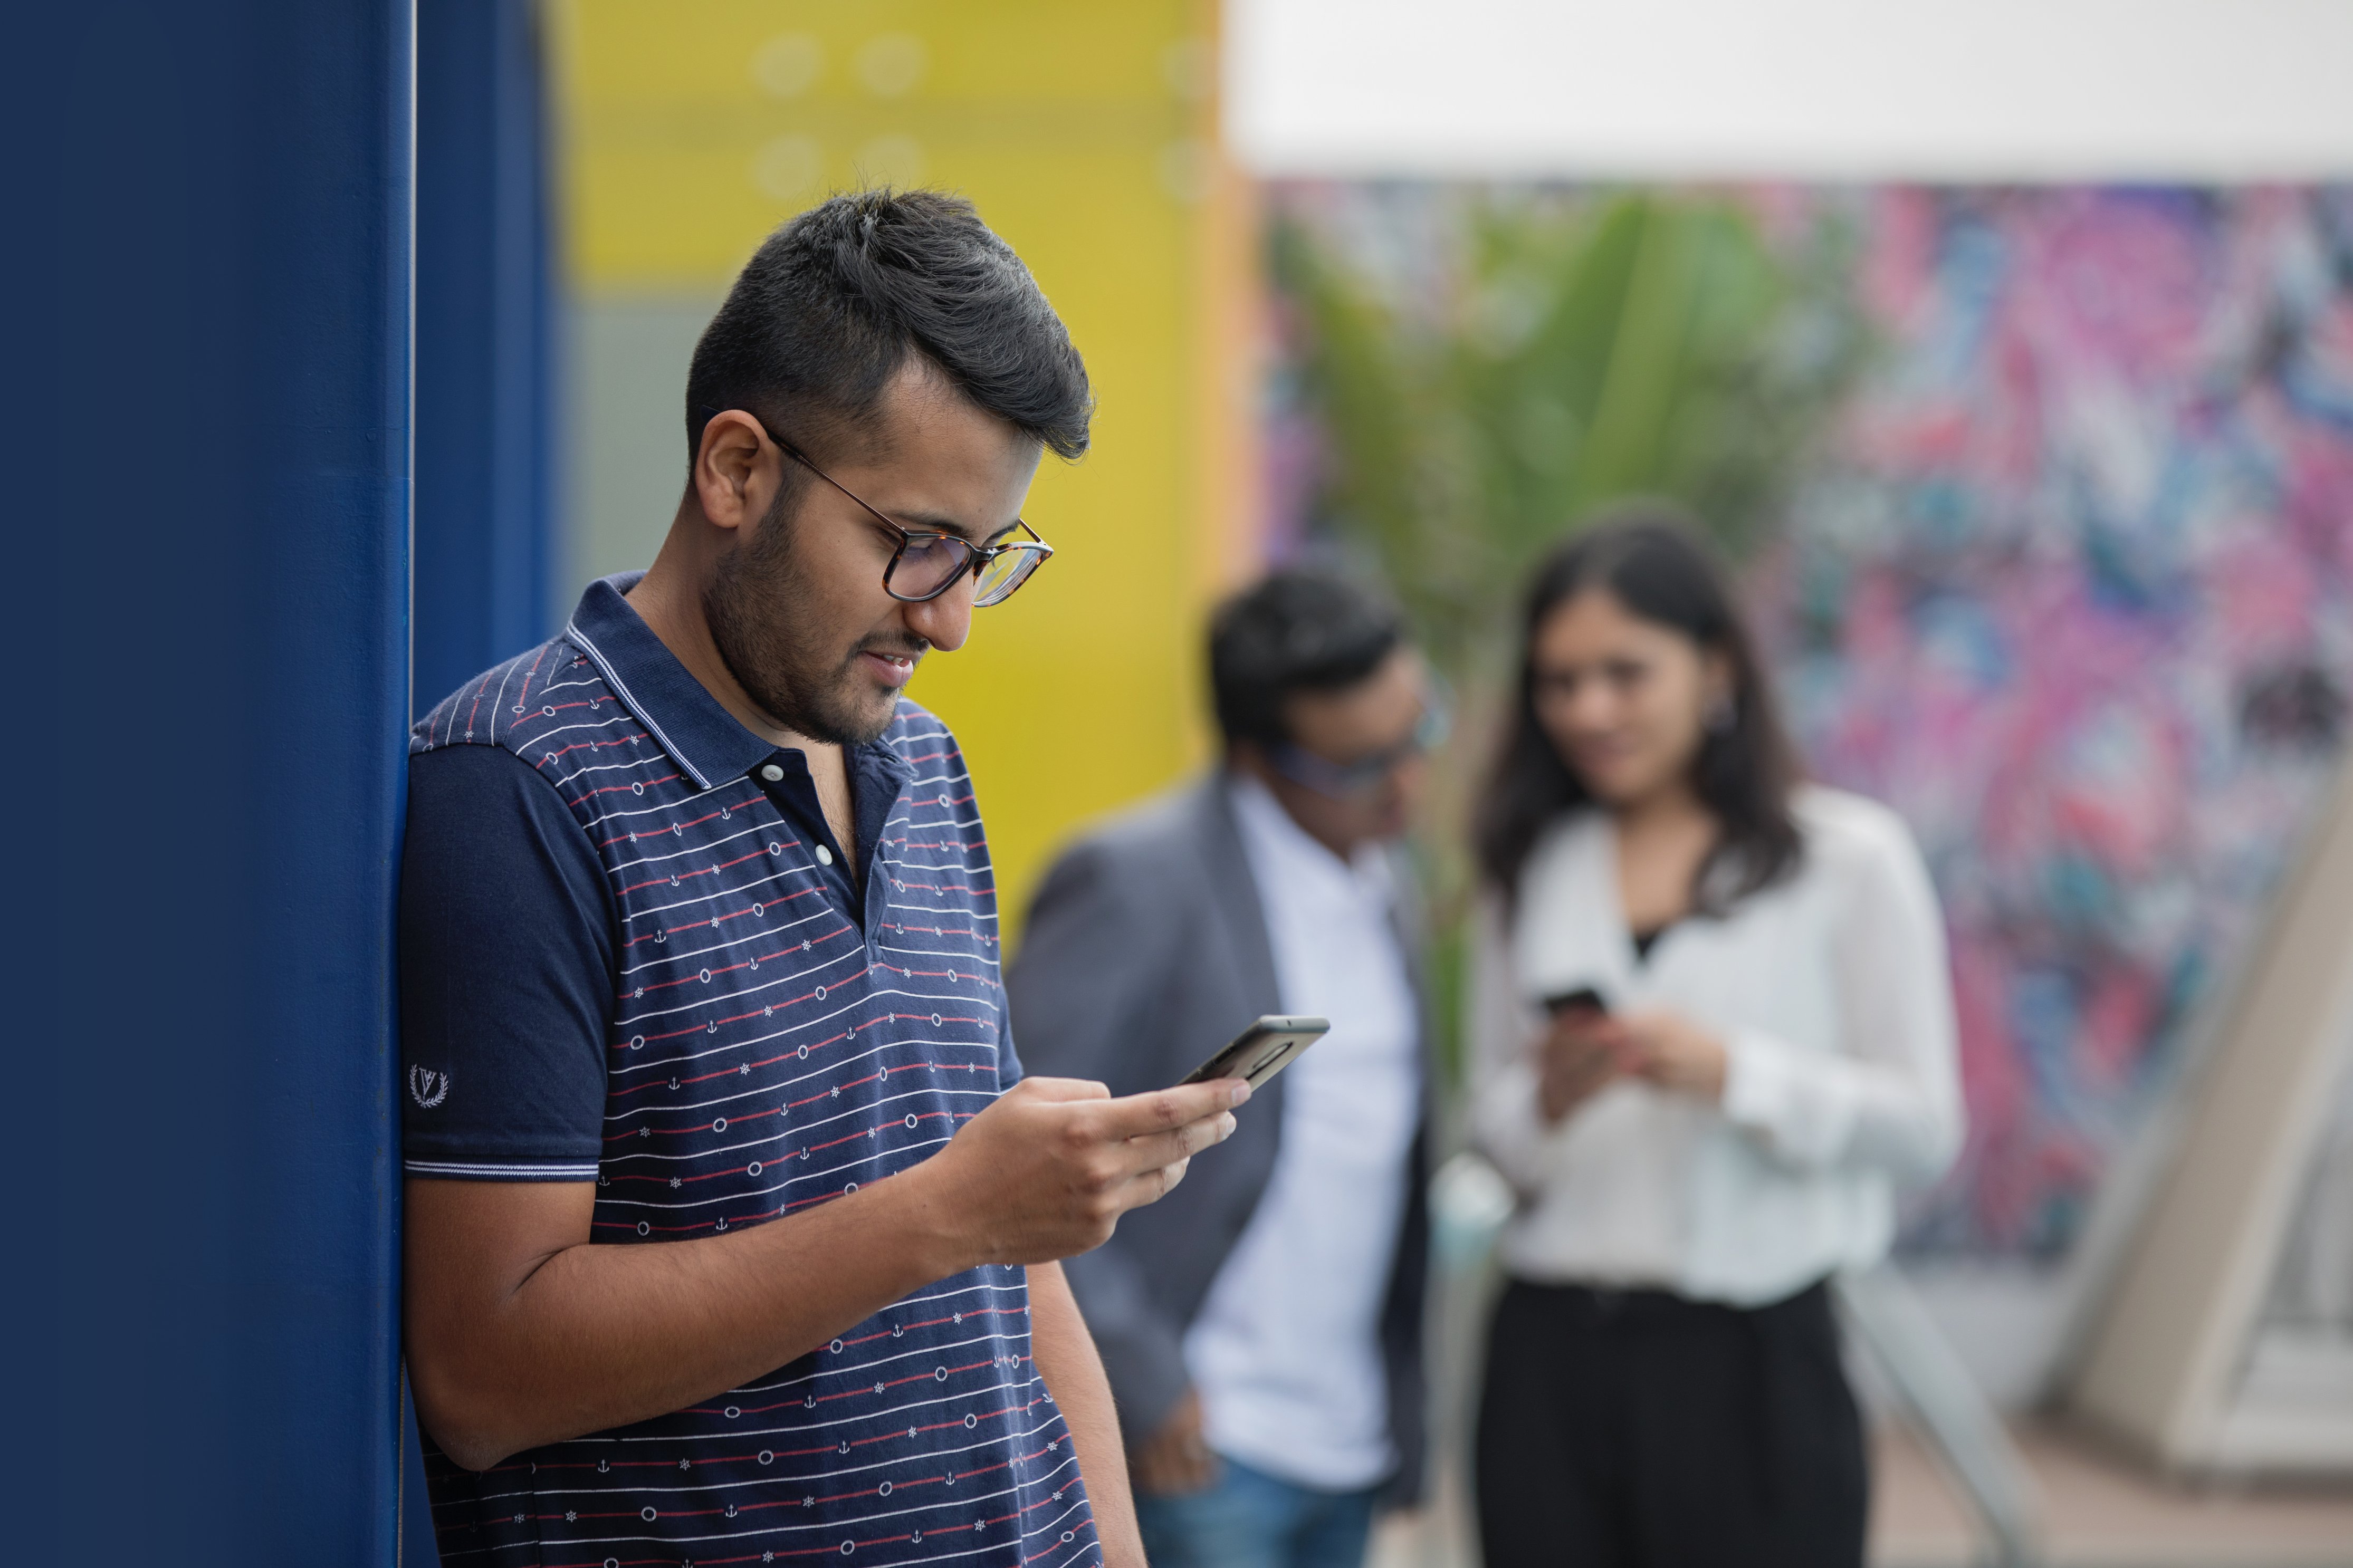
youth, community, adaptation, event, job, conversation, student, electronic device